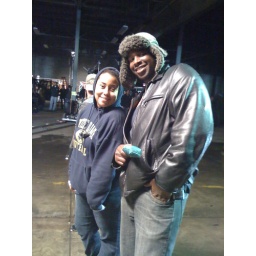
we are standing in and are unsure if they plan to set off the fire ball behind us